Ivan Vasiliev (triathlete)

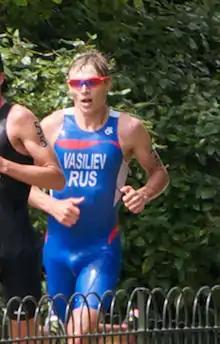
Olympics, London 2012

Ivan Vasiliev (born 7 September 1984 in Kostroma) is a Russian triathlete.